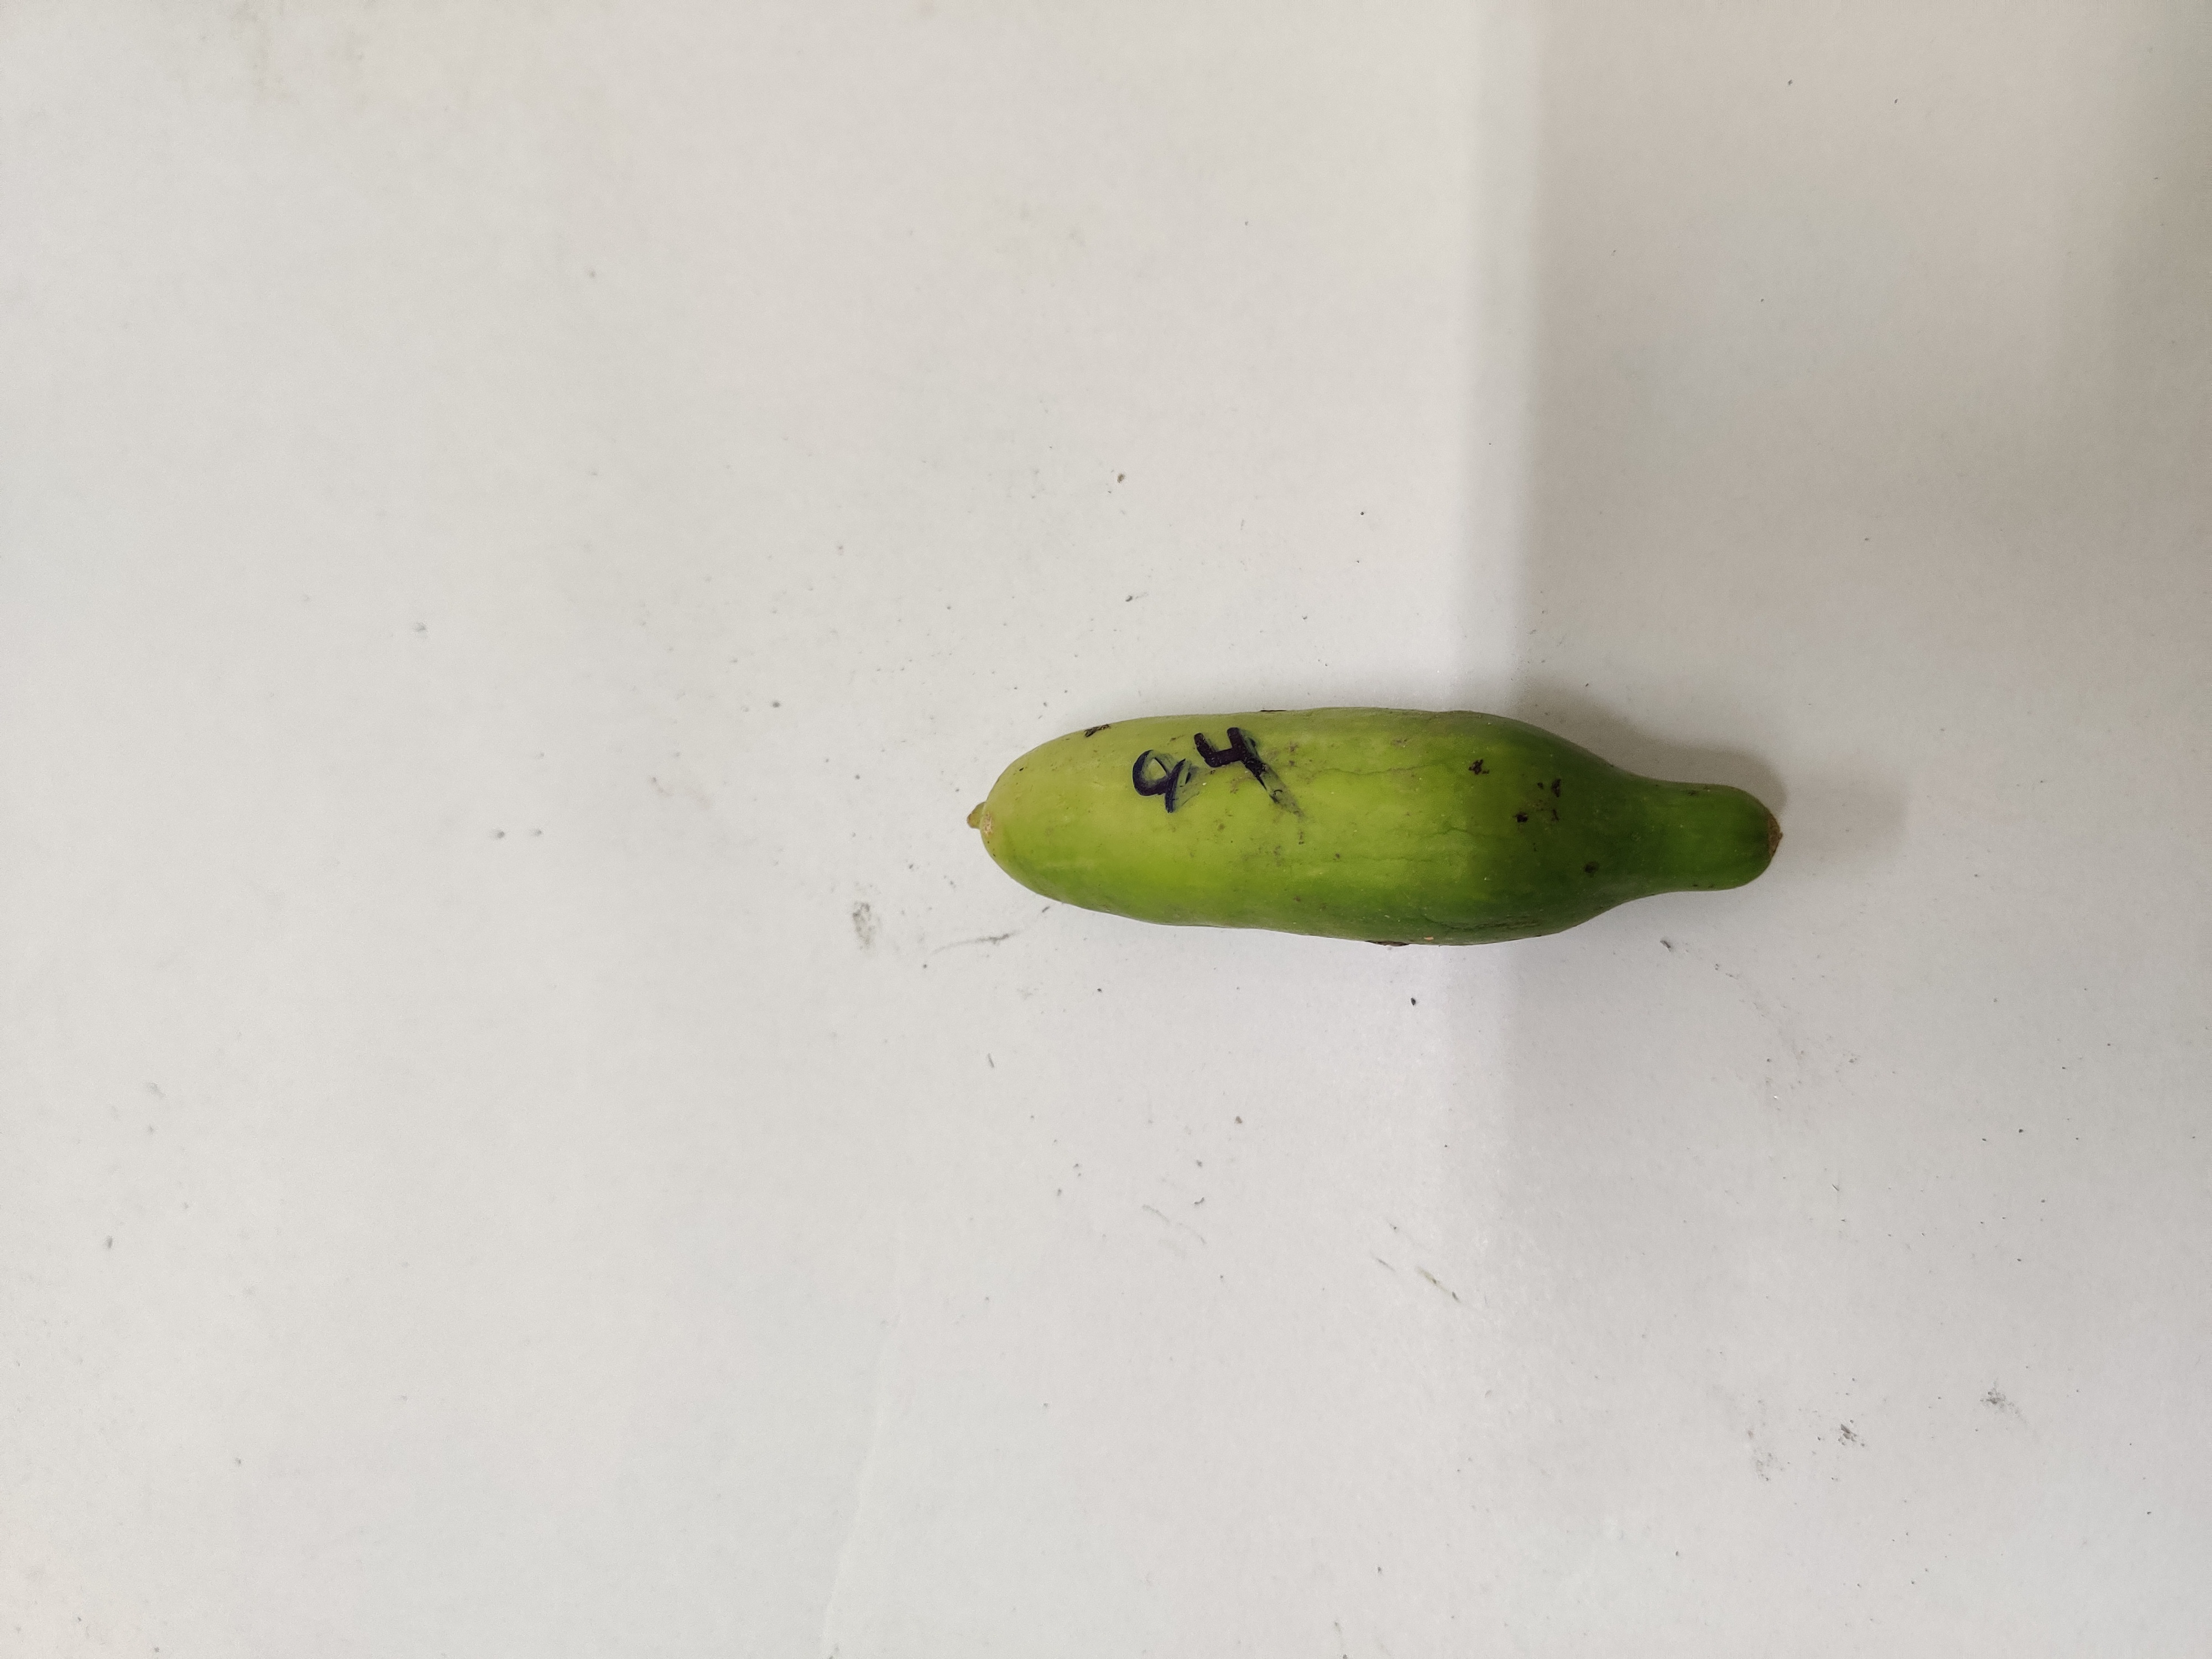
Crop: Ivy Gourd
Condition: Damaged